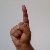
The image shows a hand gesture representing the letter 'D' in Indian Sign Language.